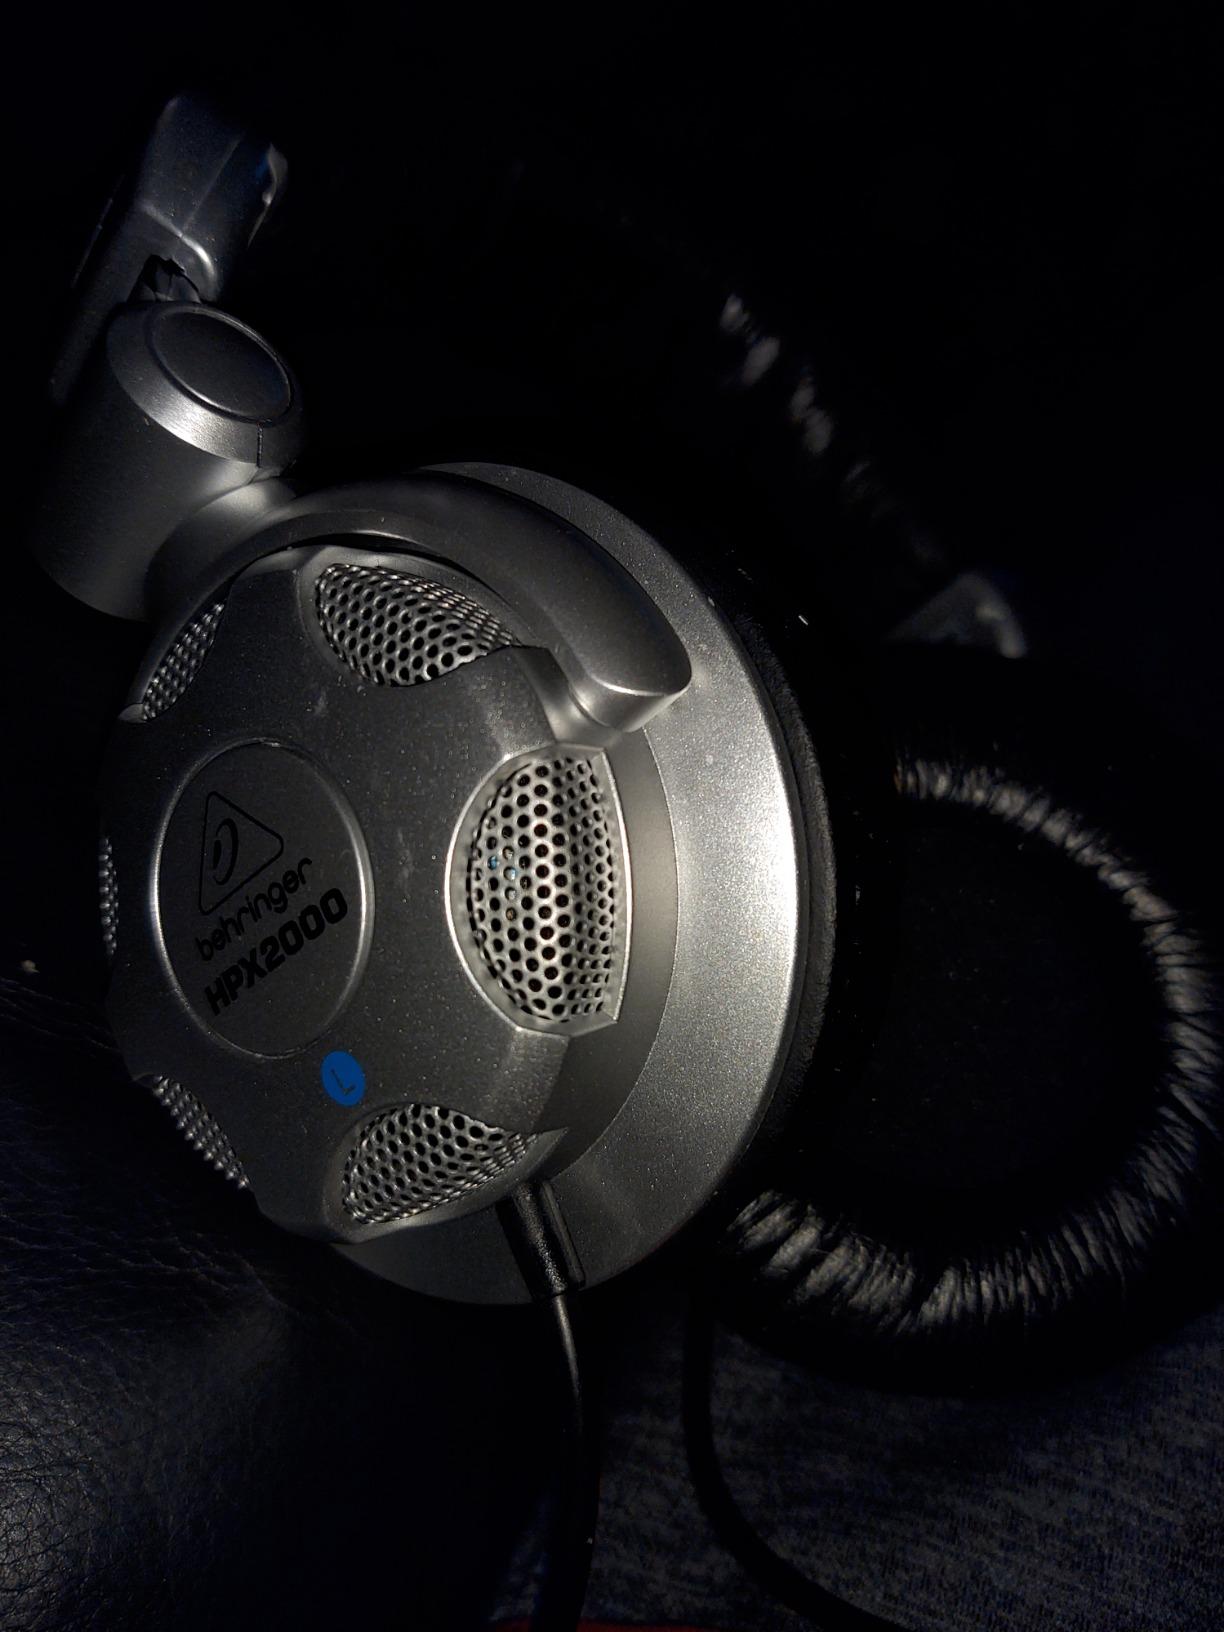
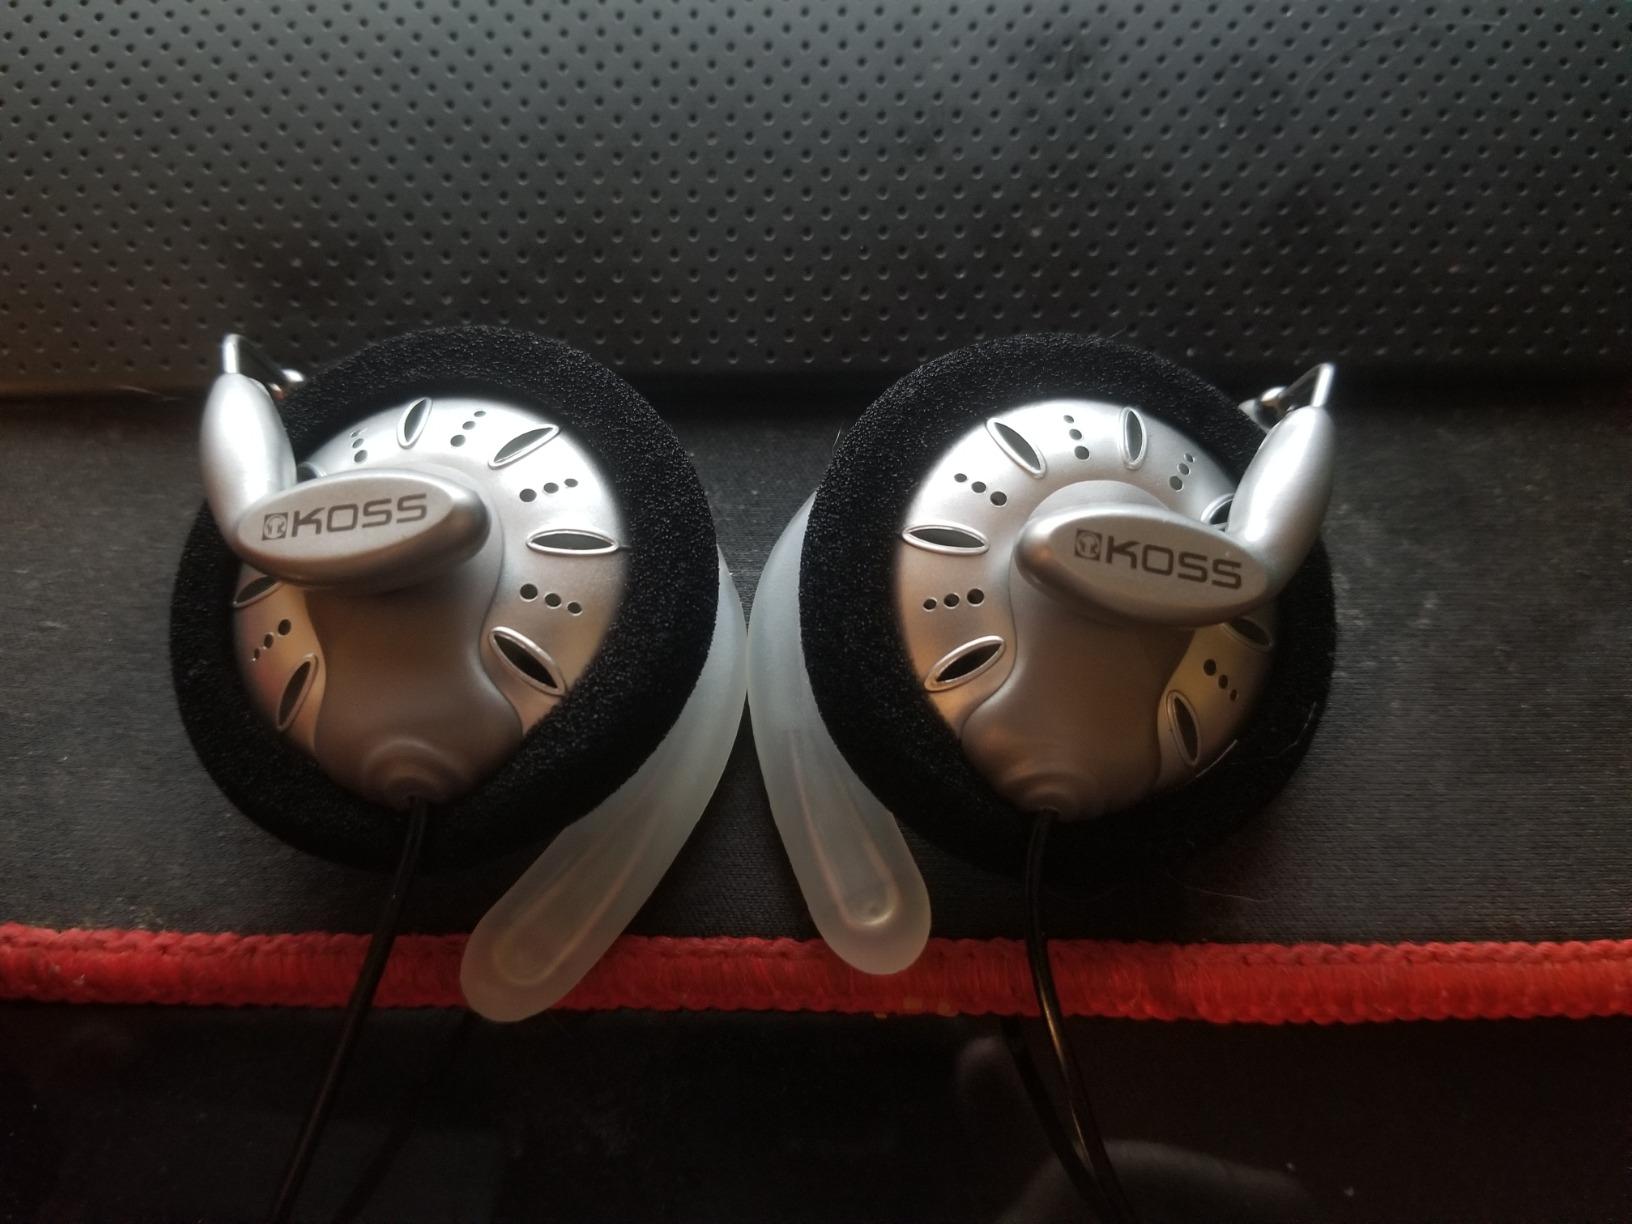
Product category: headphones
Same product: no